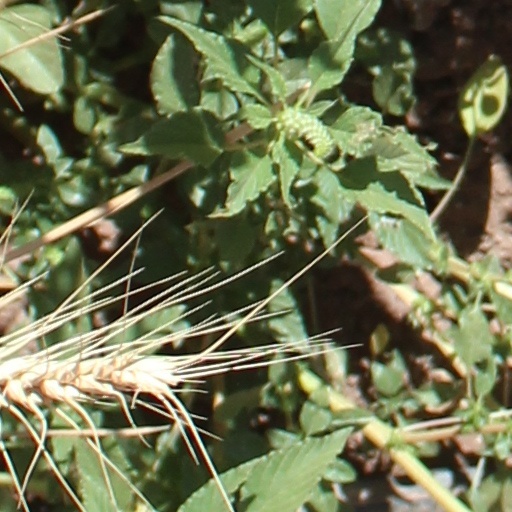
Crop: wheat